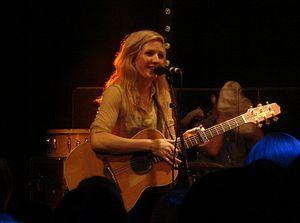
Ellie Goulding, née le 30 décembre 1986 à Hereford dans l'Herefordshire, est une auteure-compositrice-interprète et guitariste anglaise.